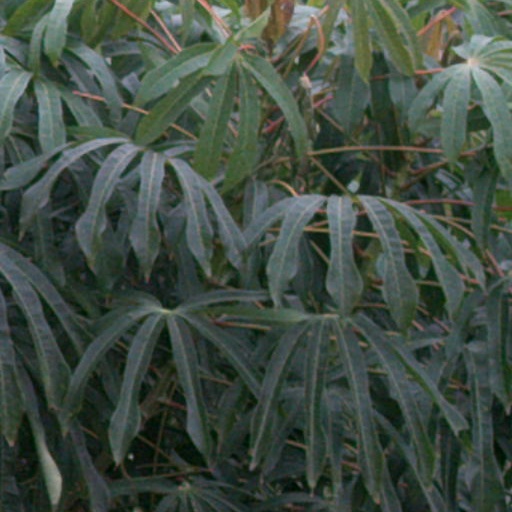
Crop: cassava